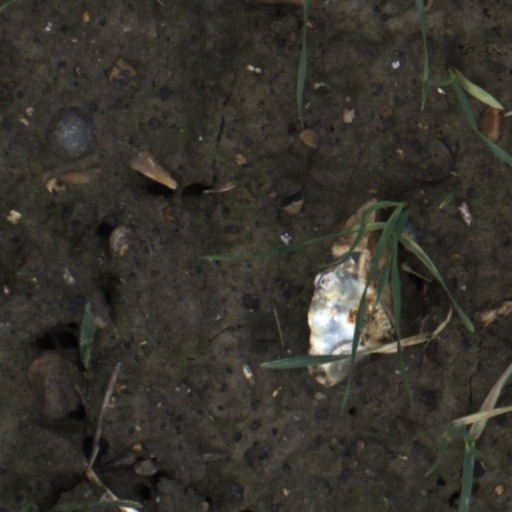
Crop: wheat